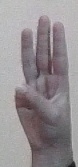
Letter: thaa